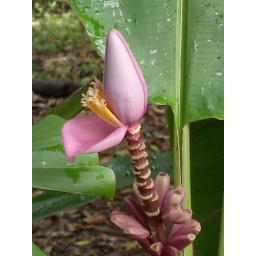
red bananas (look below the flower)